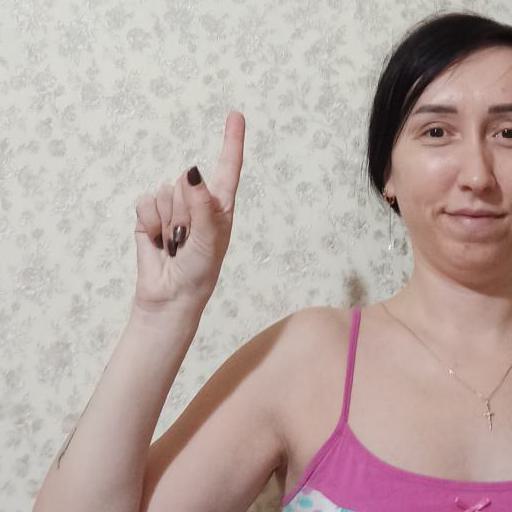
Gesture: one